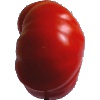
Label: Tomato 3